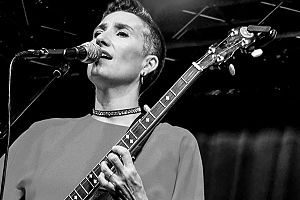
Trinelise Væring / Galleri
Trinelise Væring er en dansk sanger, komponist og tekstforfatter. Hun brød igennem i 1995 med et akustisk jazzalbum med egne engelsksprogede sange, men har siden bevæget sig ind over rock- og indie-popgenren, senest med tre dansksprogede albums.